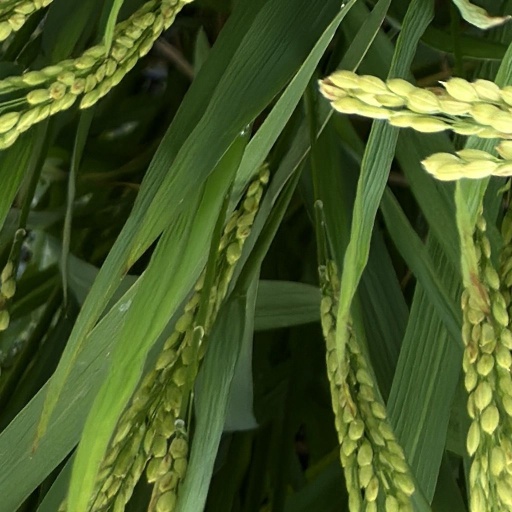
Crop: rice